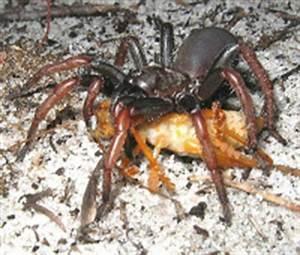
spider